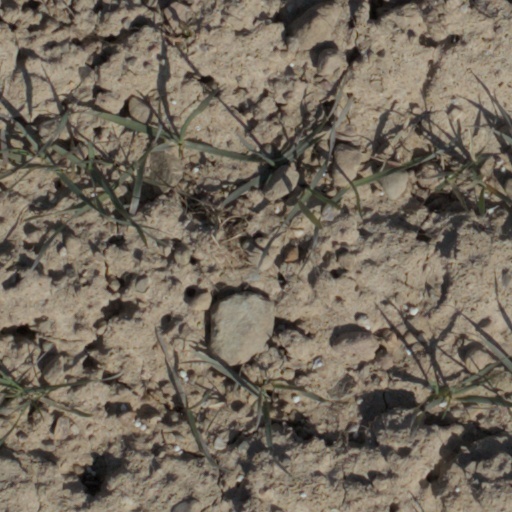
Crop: wheat